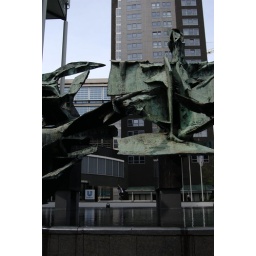
Some boys skating in front of the Unilever office building along Weena near Rotterdam Centraal station.